Fibrocartilage

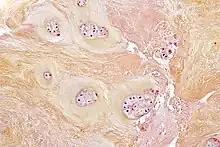
Micrograph showing a fragment of an intervertebral disc demonstrating degenerative fibrocartilage with loss of nuclei and nests of chondrocytes, as seen in degenerative disc disease. HPS stain.

Degeneration of fibrocartilage is seen in degenerative disc disease.